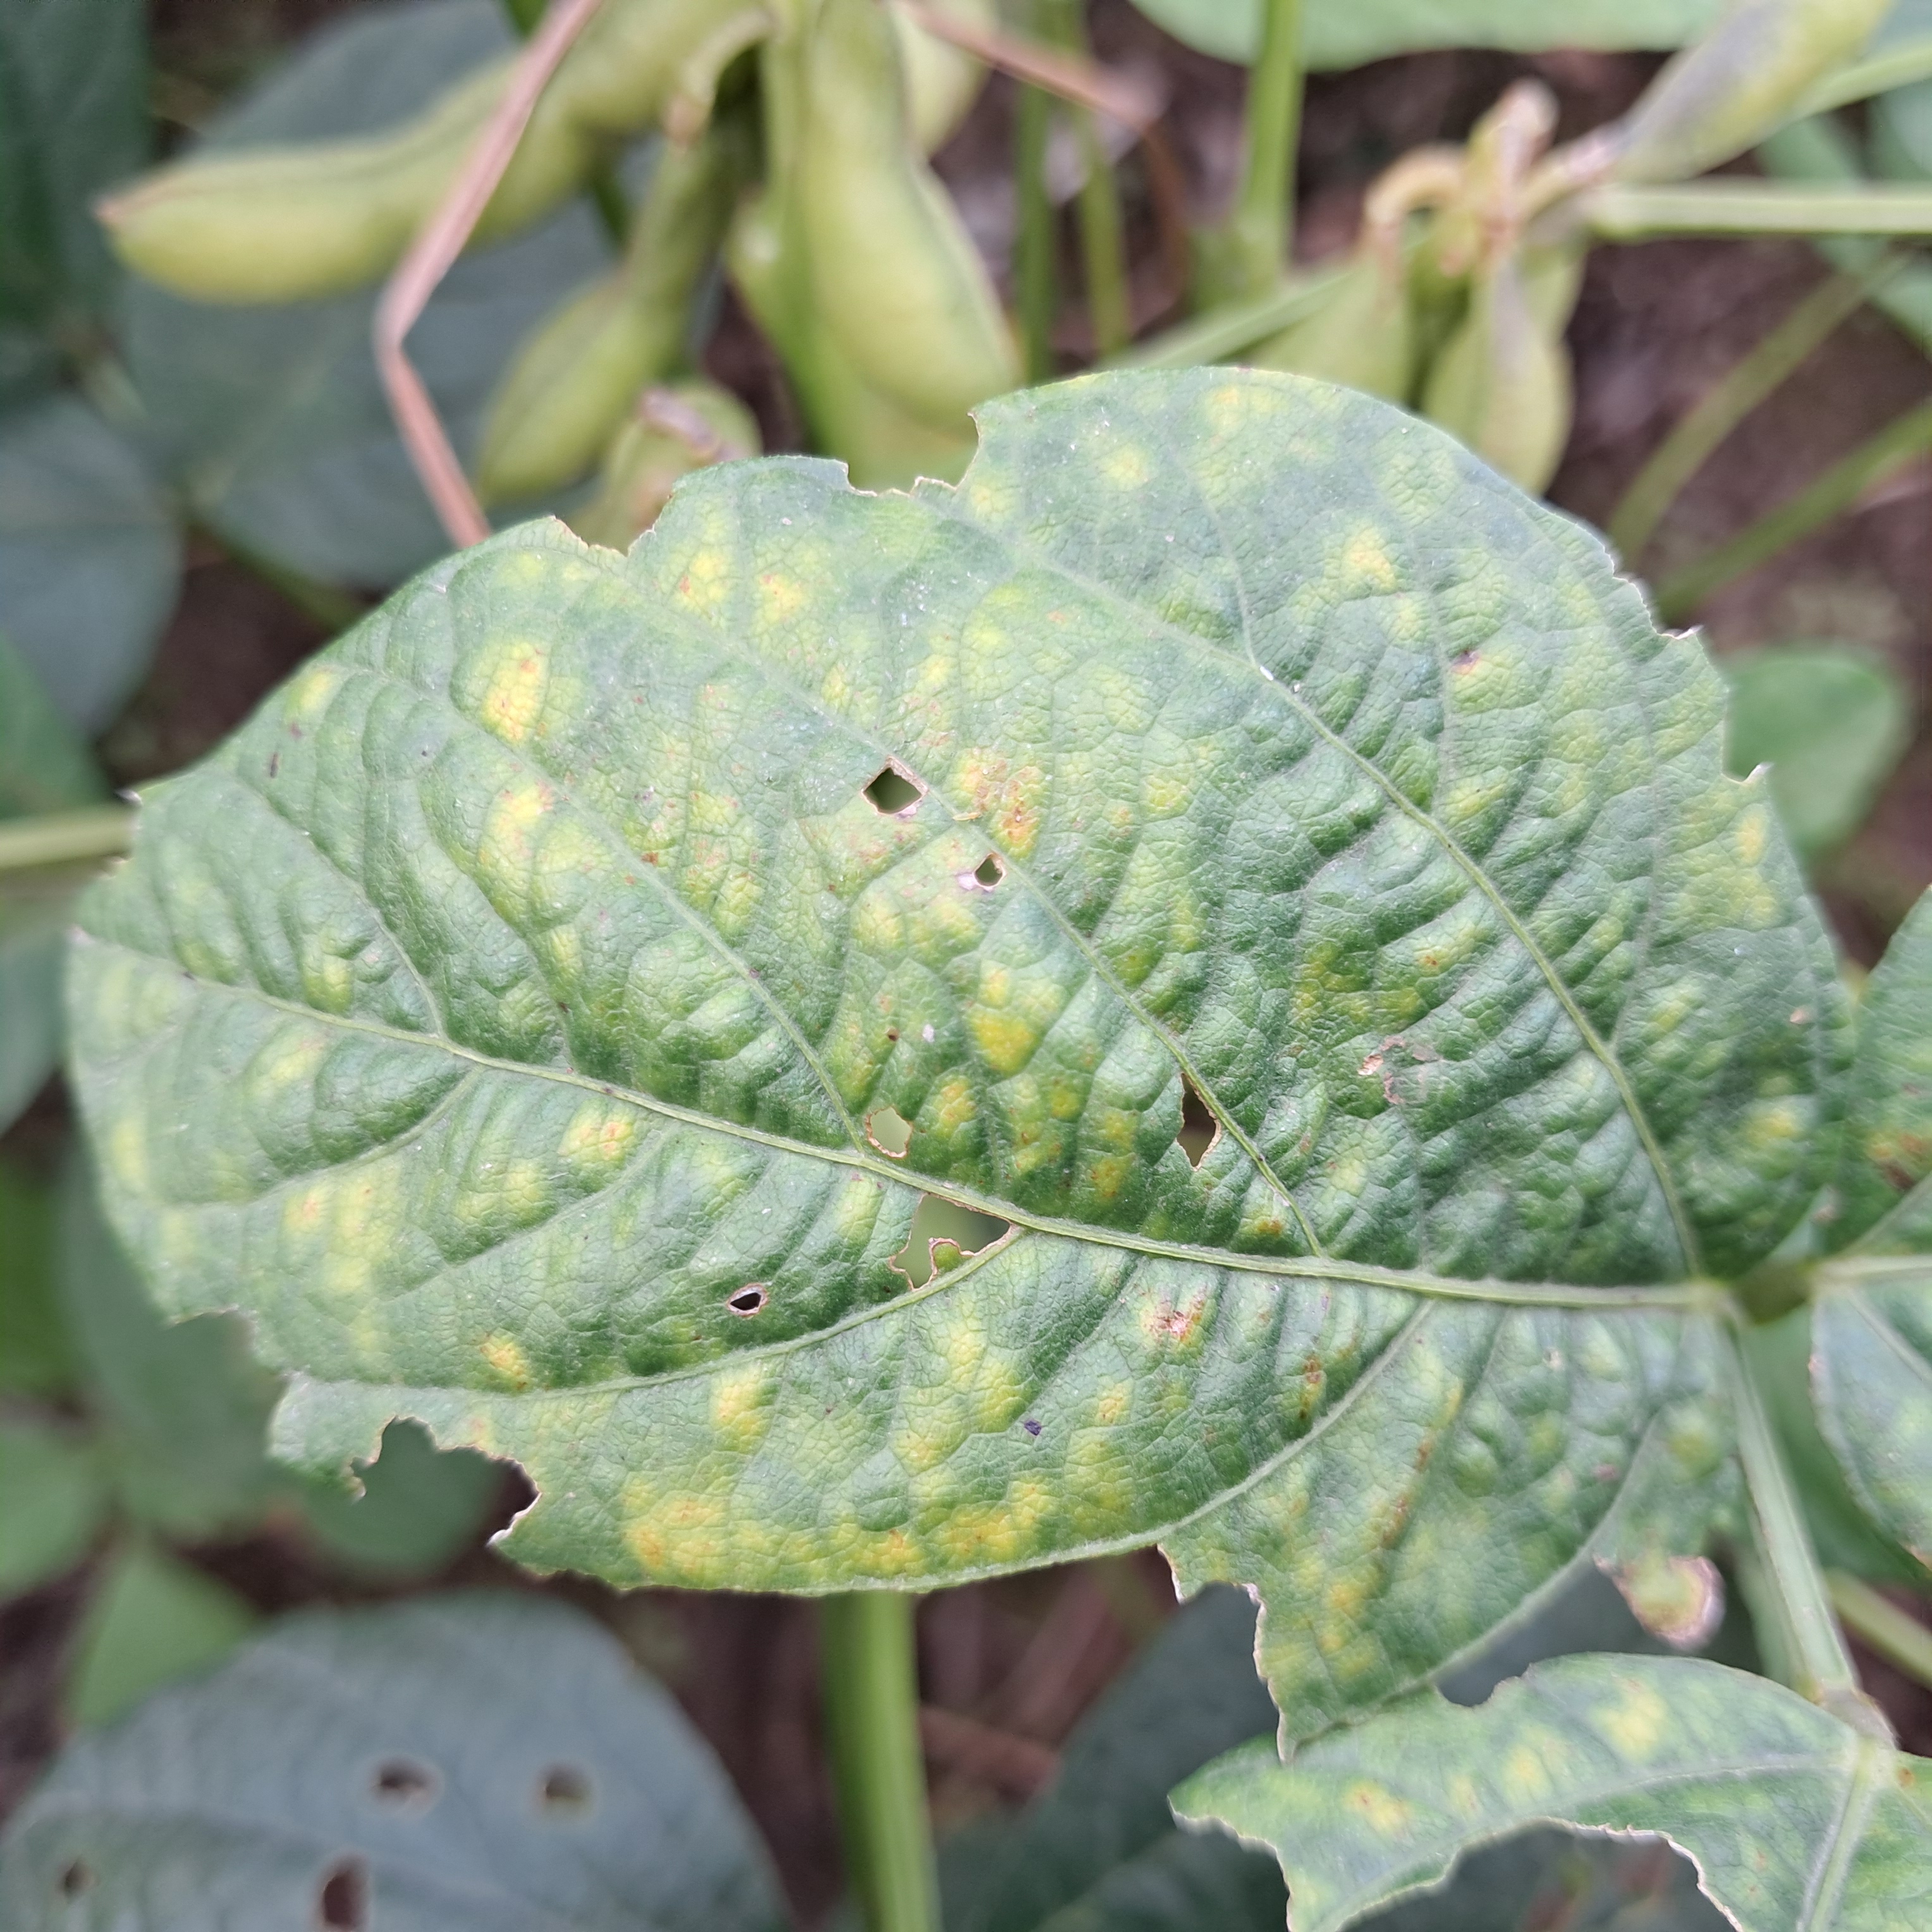
Label: Mosaic